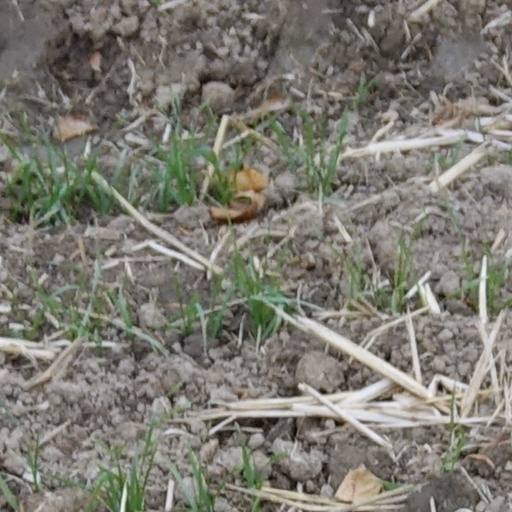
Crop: wheat